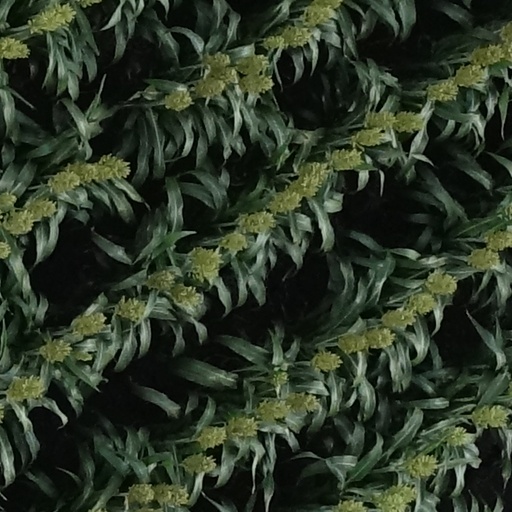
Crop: sorghum